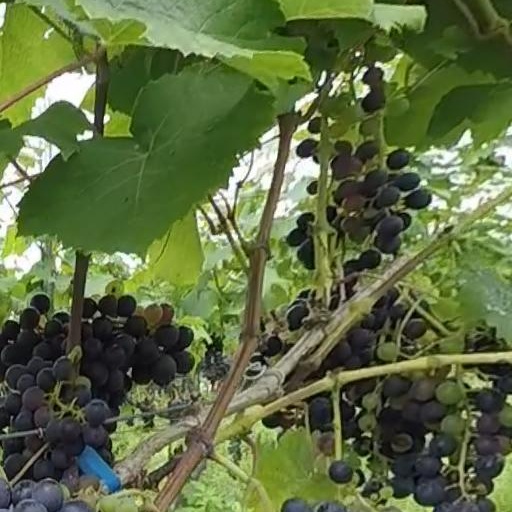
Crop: grape